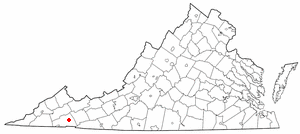
Meadowview est une census-designated place située dans le comté de Washington, dans le Commonwealth de Virginie, aux États-Unis. Sa population s’élevait à 967 habitants lors du recensement de 2010.